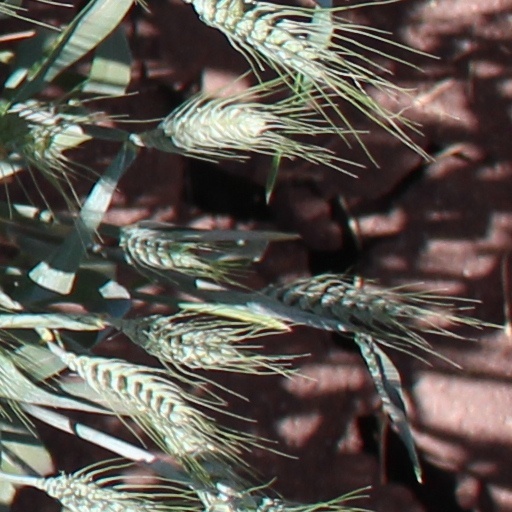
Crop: wheat